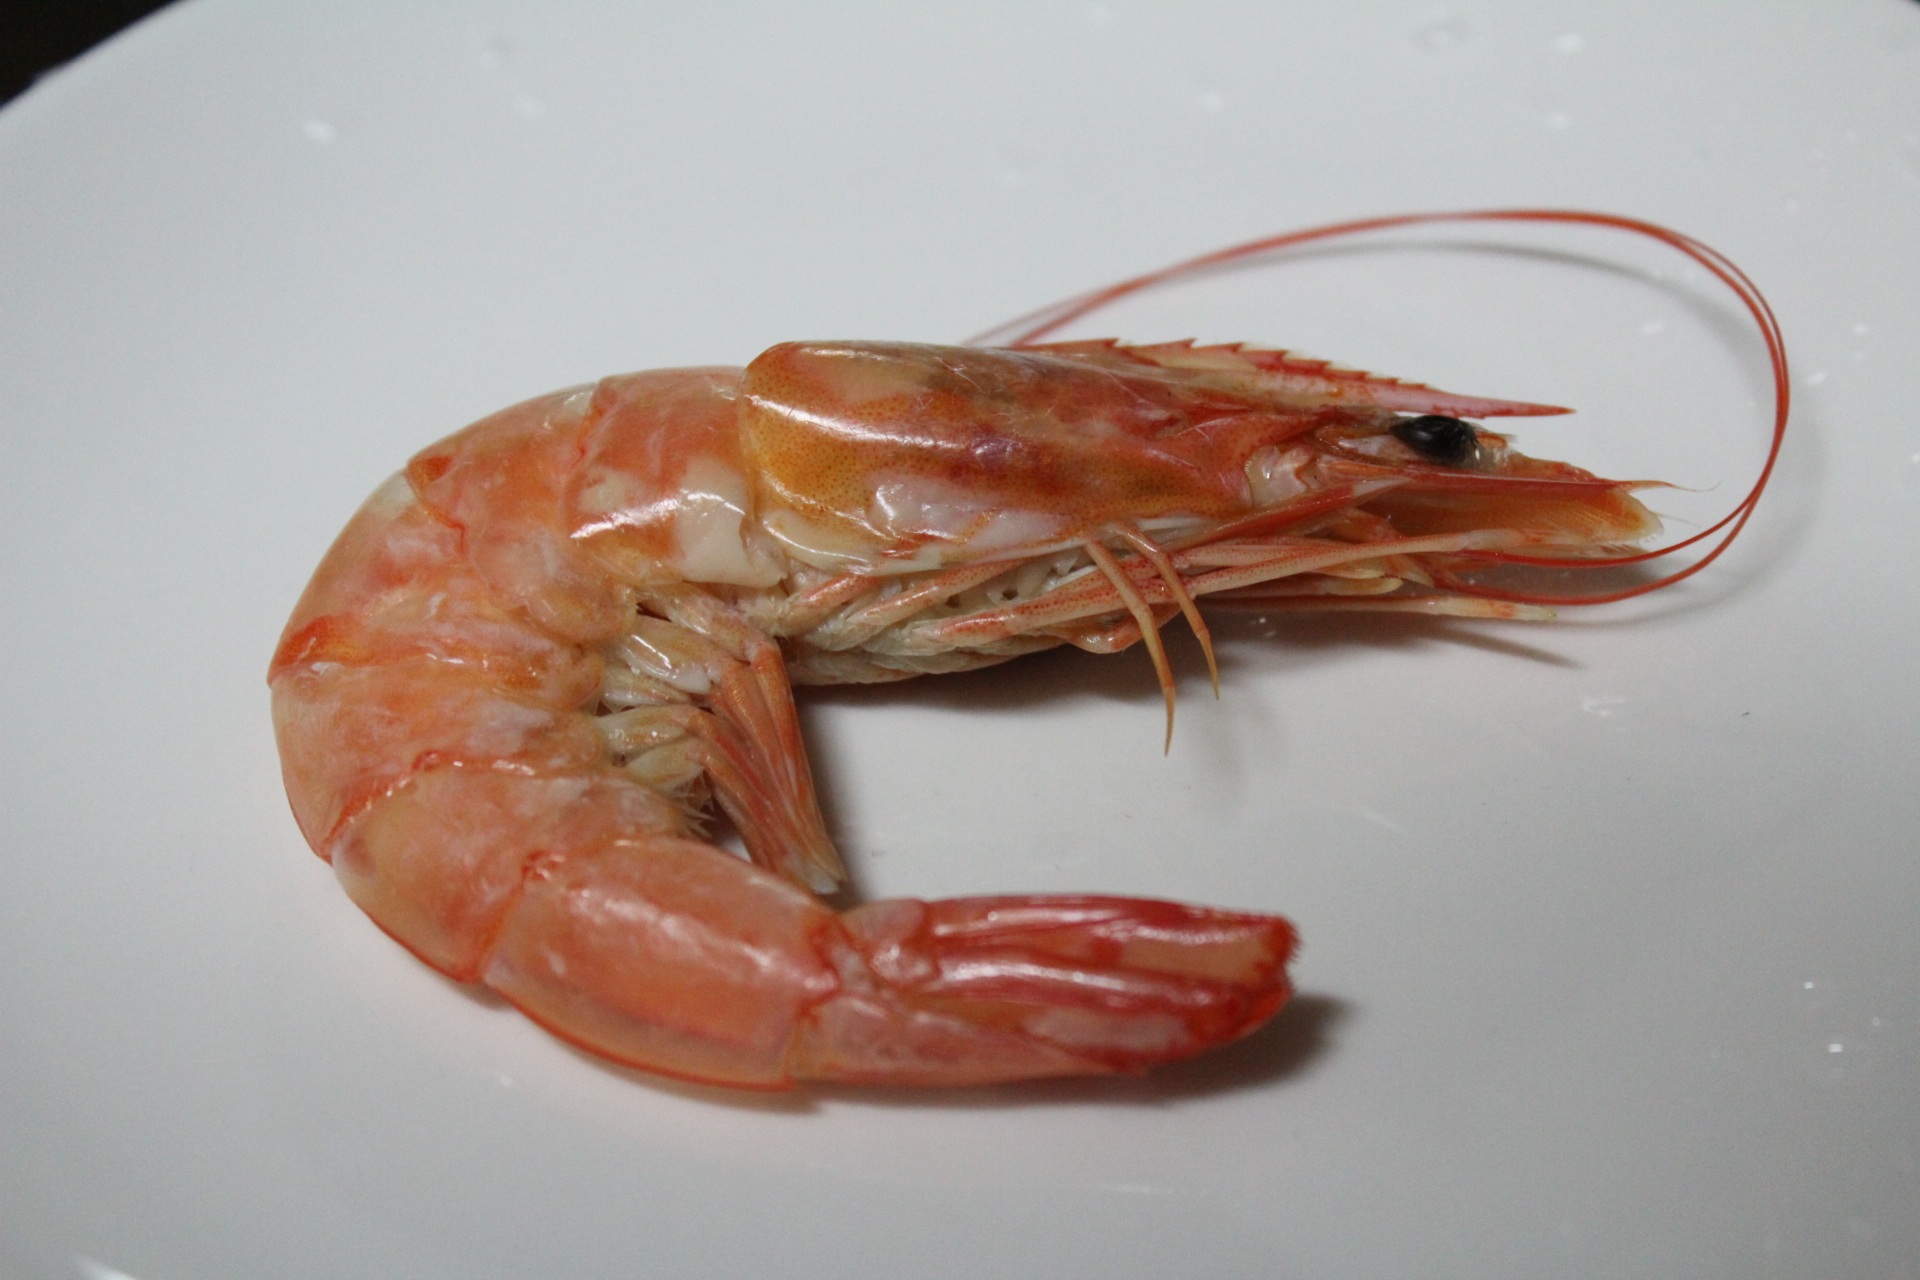
food, cooking, seafood, fish, invertebrate, shrimp, crustacean, navigation, arthropod, shrimp tempura, scampi, decapoda, animal source foods, dungeness crab, american lobster, homarus, caridean shrimp, dendrobranchiata, steamed shrimp